Daniel Unger

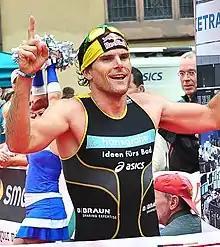
Unger at the Frankfurt City Triathlon 2012

Daniel Unger (born 22 March 1978) is a German triathlete who was the 2007 ITU Triathlon World Champion.